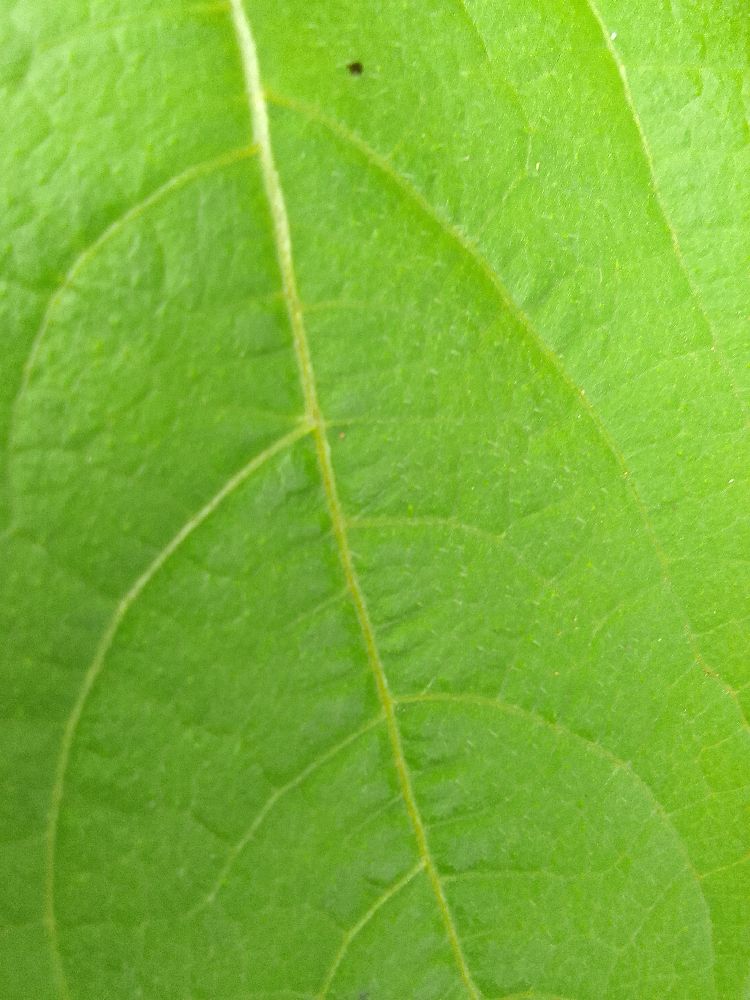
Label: healthy